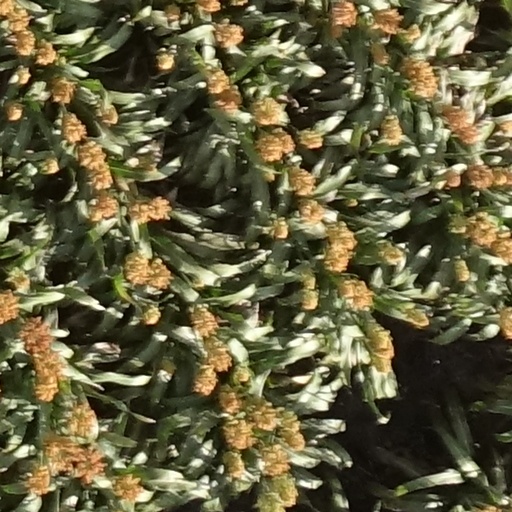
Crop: sorghum